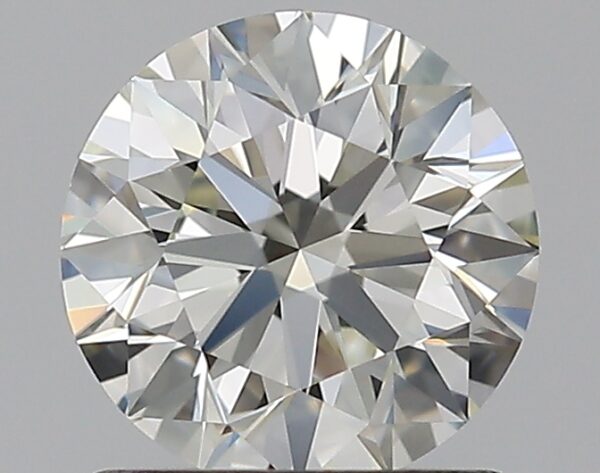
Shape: round
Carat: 1
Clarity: VVS2
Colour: K
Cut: EX
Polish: EX
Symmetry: EX
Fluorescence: F
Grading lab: GIA
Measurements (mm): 6.36 x 6.39 x 3.99